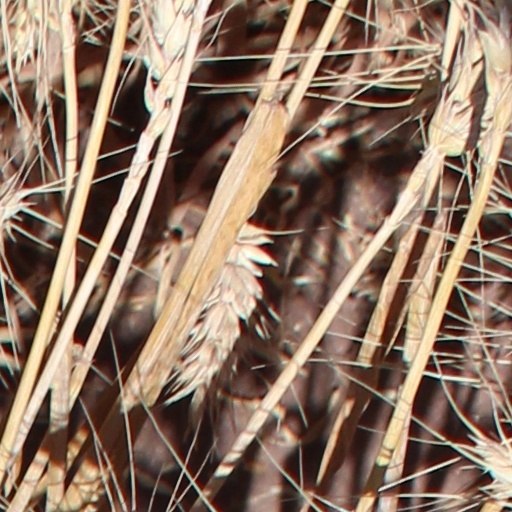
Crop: wheat